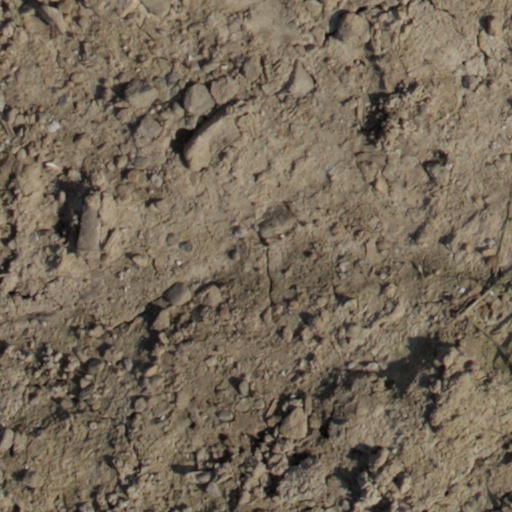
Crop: wheat